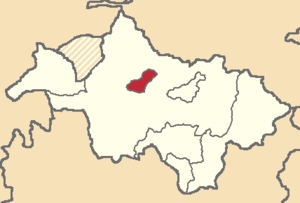
Suscal est un canton d'Équateur situé dans la province de Cañar.